Jorge Asís

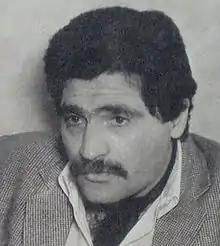
Jorge Asís in 1976, source: "Gente y la actualidad" magazine . October/December 1983. Buenos Aires, Argentina

Jorge Cayetano Zaín Asís (3 March 1946, Avellaneda) is an Argentine writer, journalist and politician. His literary career took off in the 1970s, when he published a daily column in "Clarín", and published a number of novels that dealt with youth, sex, politics, and the everyday life of the poor and working classes in modern Argentina. While some of his books expressed sympathy for the victims of the military junta of 1976-1983, he was later also accused of having collaborated with the regime. In the 1980s he became directly involved in politics and occupied a number of positions during the government of Carlos Menem. He ran as vice-presidential candidate in 2007 on a ticket that finished 6th in the elections.